Anahide Ter Minassian

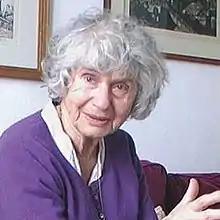
fair use image only

Anahide Ter Minassian born Anahide Kévonian (26 August 1929 – 11 February 2019) was a French historian of Armenian origin who specialised in modern Armenian history, particularly the pre- and post-Soviet period of Armenian history, and the Armenian revolutionary movement.